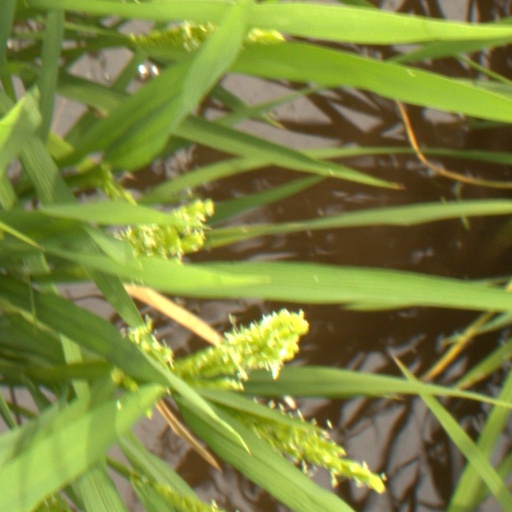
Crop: rice